Ge rum i Bröllopsgåln din hund!

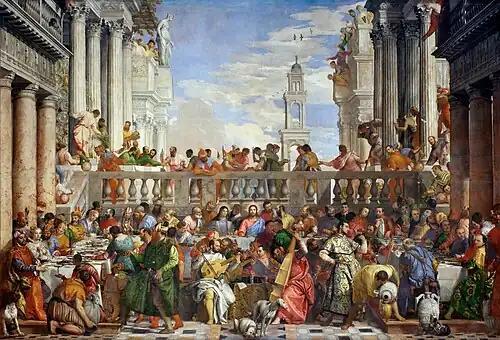
The wedding at Bensvarvars has been contrasted with the Biblical wedding at Cana, with Bellman in a "dialectic between the religious and the Bacchanalian". Painting of "The Wedding at Cana" by Paolo Veronese, 1562–3

The scholar of literature Lars Lönnroth comments that we hear a crowd of heated wedding-guests shouting at one another in a "crazy comic "furioso"" in which it is impossible to discern who is saying what. What Fredman himself may be saying is also unclear, so that the whole thing, he writes, is a farce from beginning to end.